HSBC Building (Hong Kong)

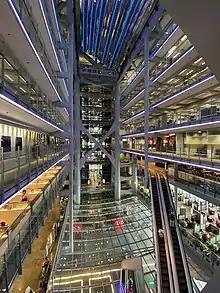
Atrium

The main characteristic of HSBC's Hong Kong headquarters is its absence of internal supporting structure. The inverted 'va' segments of the suspension trusses spanning the construction at double-height levels is the most obvious characteristic of the building. It consists of eight groups of four aluminium-clad steel columns which ascend from the foundations up through the core structure, and five levels of triangular suspension trusses which are locked into these masts.